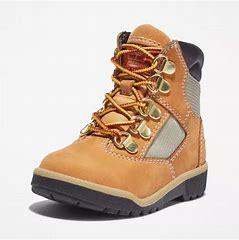
Brand: Timberland
Model: 6 Inch Field